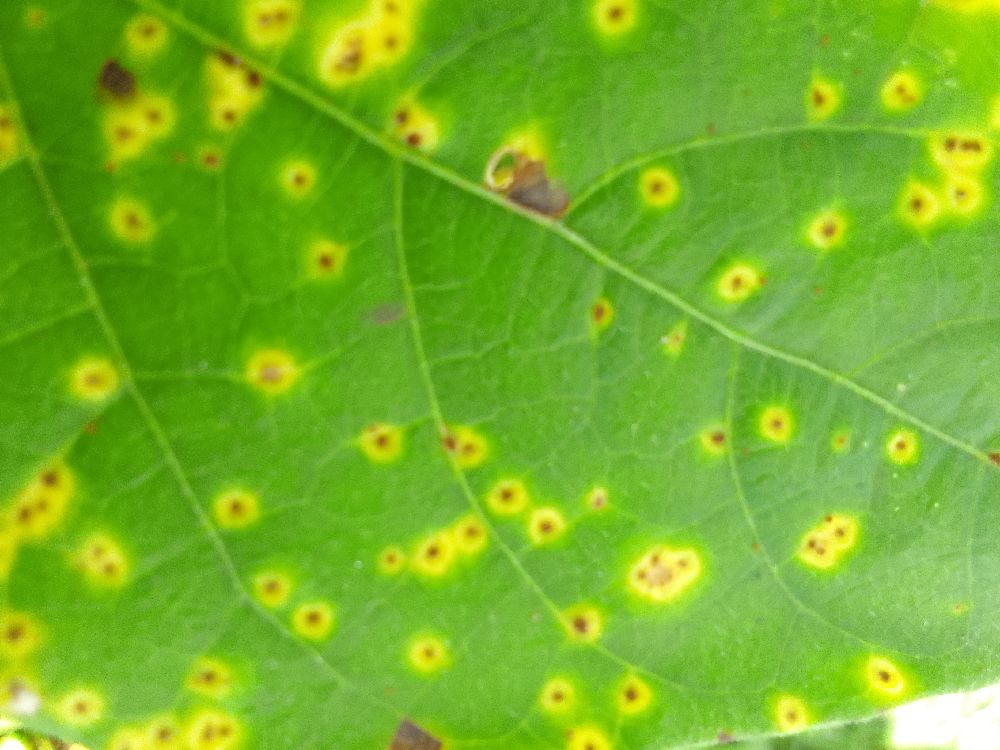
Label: rust